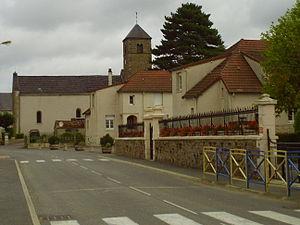
Commune de Chalmoux - Le Bourg
Chalmoux est une commune française située dans le département de Saône-et-Loire en région Bourgogne-Franche-Comté.